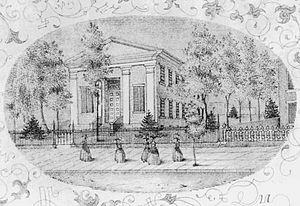
Catharine Esther Beecher est une enseignante américaine. Elle est connue pour sa lutte pour l'éducation des femmes ainsi que pour l'incorporation de l'école maternelle dans l'éducation des enfants. Elle est une pionnière dans le domaine des arts ménagers par ses réflexions sur la rationalisation des déplacements et des gestes de la ménagère dans l'habitation. Elle fait valoir le bien-fondé de l'abolition de l'esclavage. Elle écrit plusieurs traités dont, en 1840, le best-seller: American Woman's Home: Or, Principles of Domestic Science.